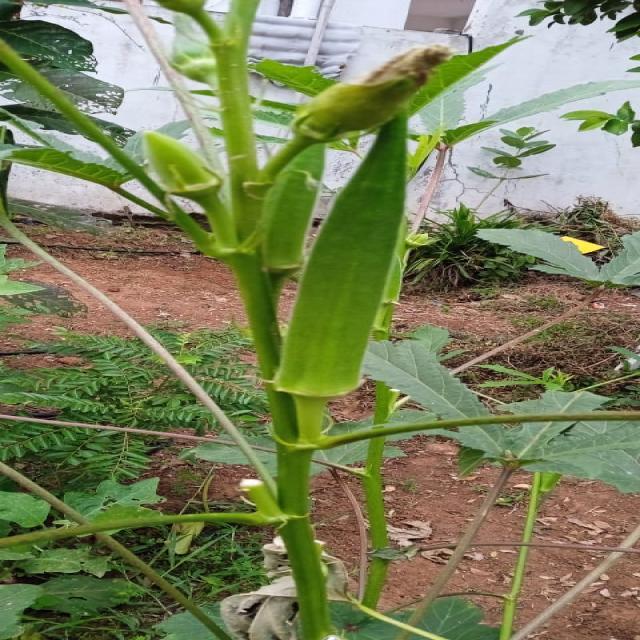
Label: Mature